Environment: real
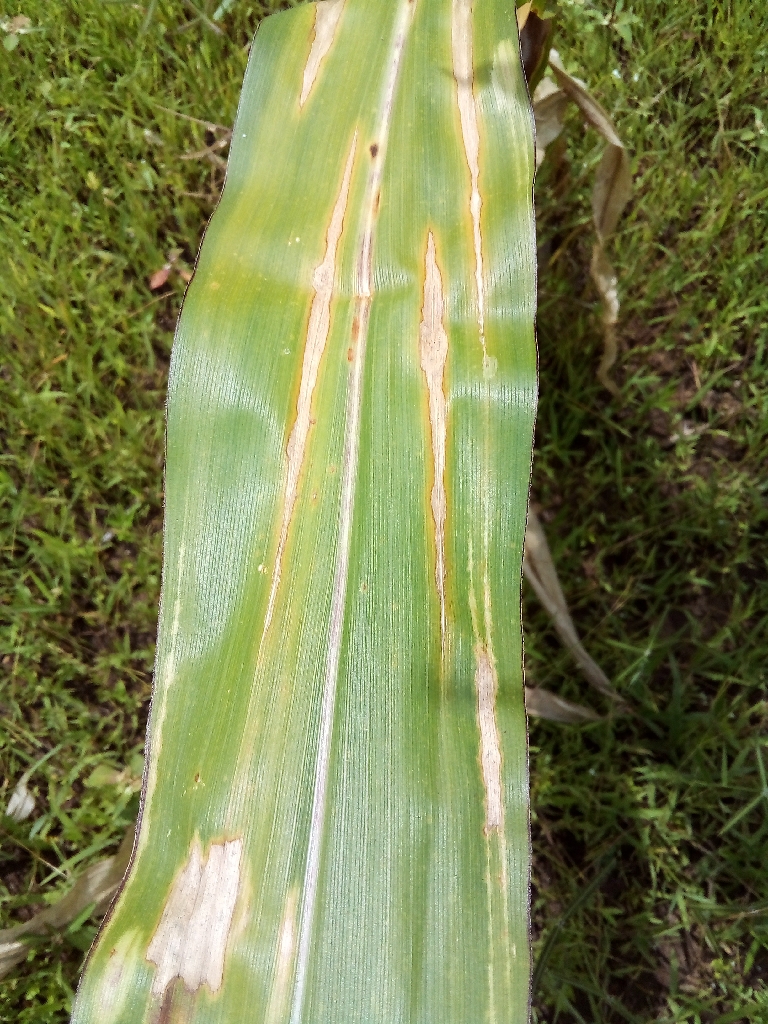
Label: northern_corn_leaf_blight